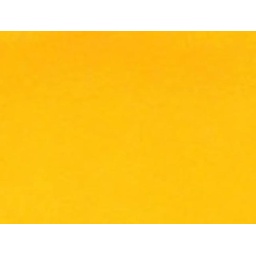
little paper elephant on Vimeo by Staci Gibson